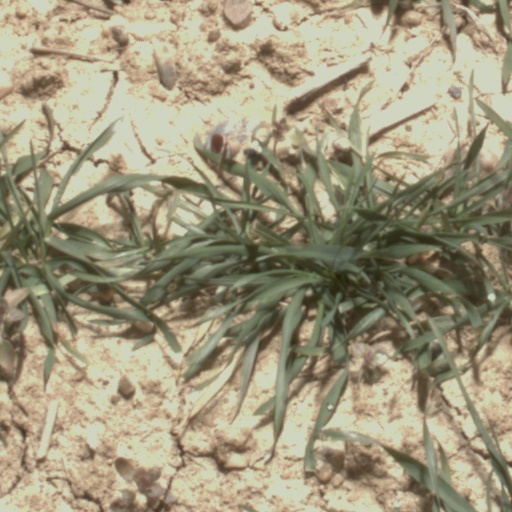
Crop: wheat